Bean pie
Also known as:
es - Spanish: Pastel de frijoles
fa - Persian: پای لوبیا
he - Hebrew: פאי שעועית
jv - Javanese: Pai kacang
ru - Russian: Бобовый пирог
tr - Turkish: Fasulyeli turta
Category: dessert (pie)
Cuisine: American
Associated cuisines: American
Area: United States
Countries: United States
Region: Northern America

The dish is a sweet custard pie whose filling consists of mashed beans, usually navy bean, sugar, eggs, milk, butter and spices. Common spices and flavorings include vanilla, cinnamon and nutmeg. Variations can include cloves, ginger, pumpkin pie spice and lemon extract.

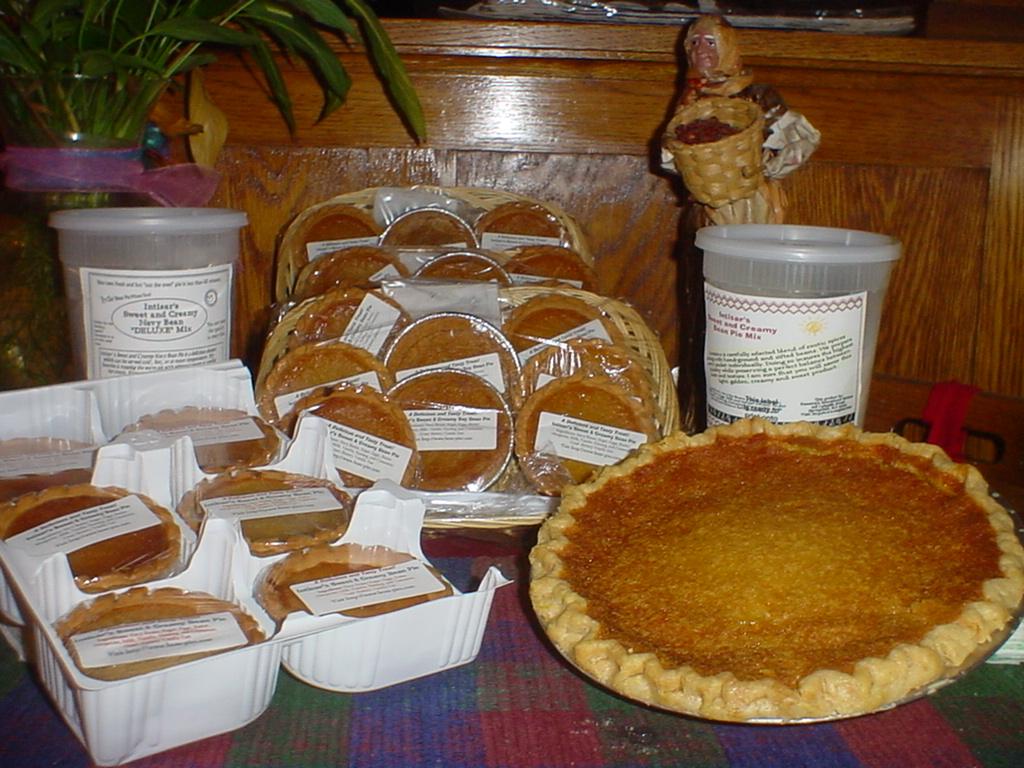